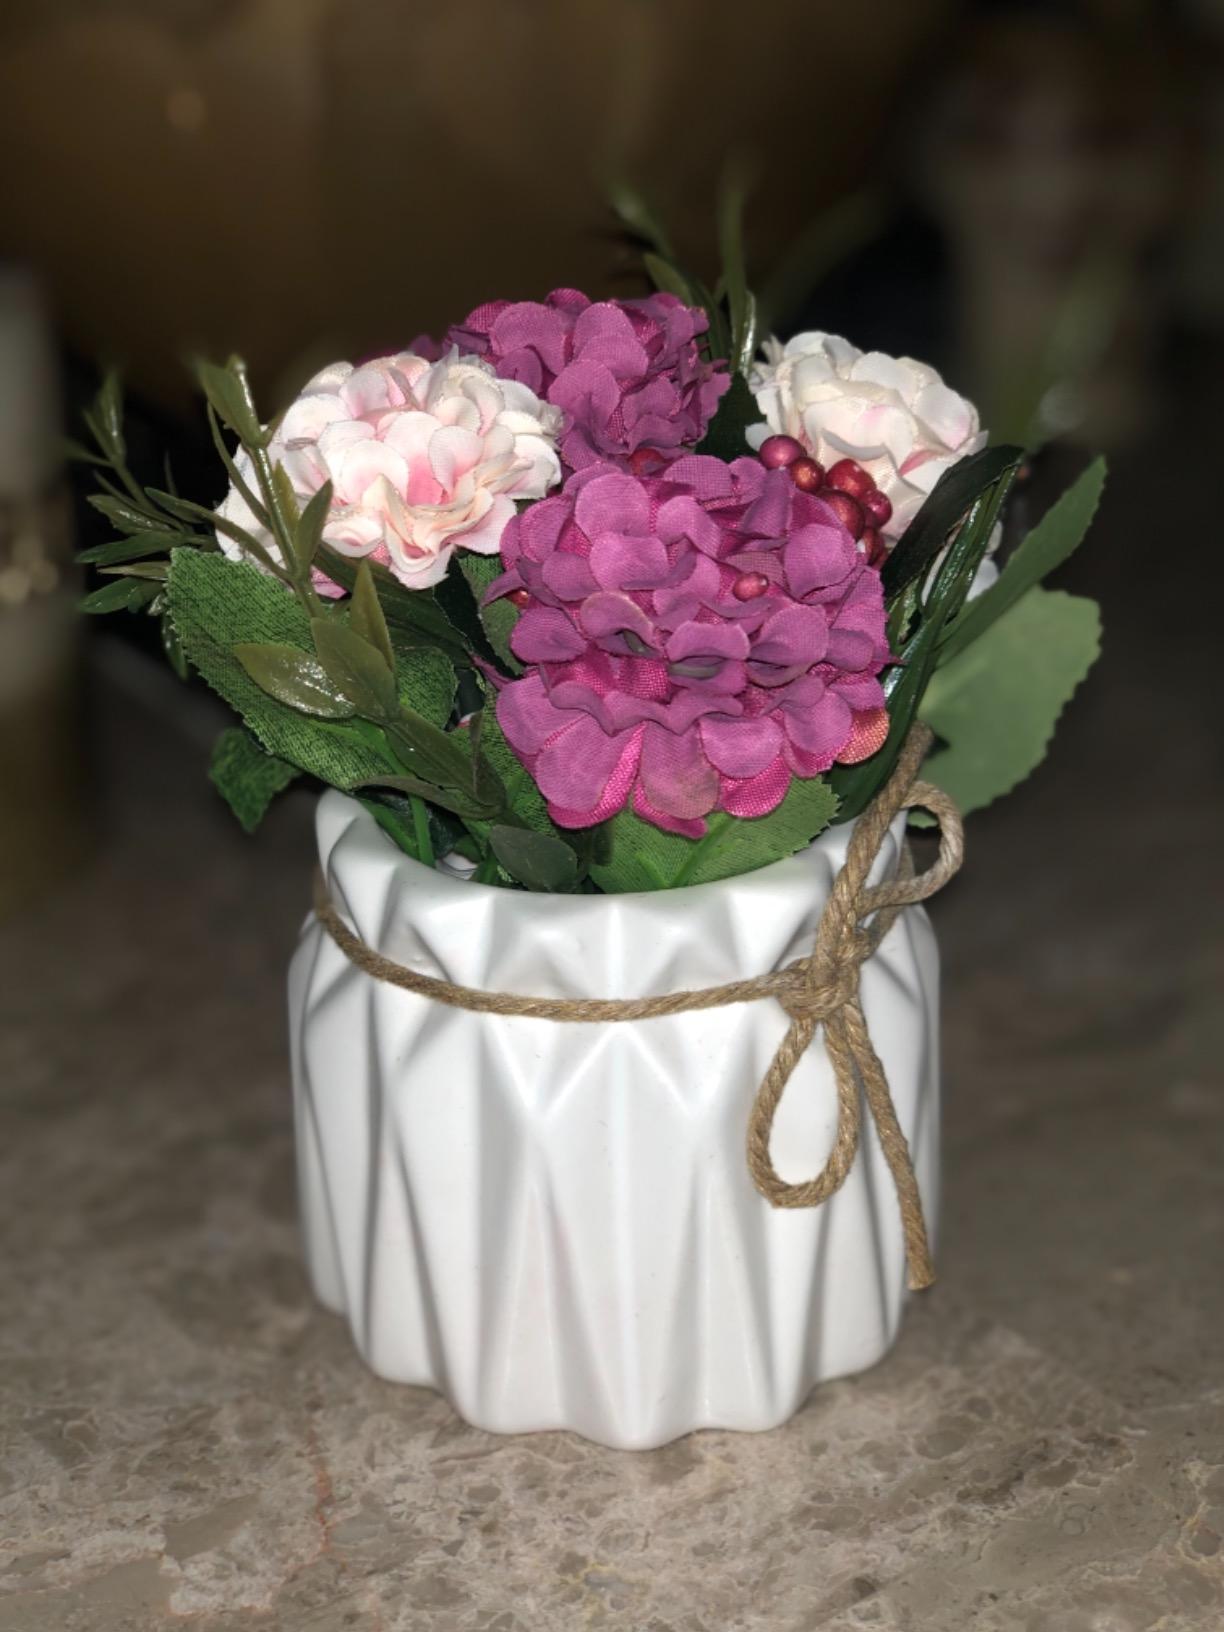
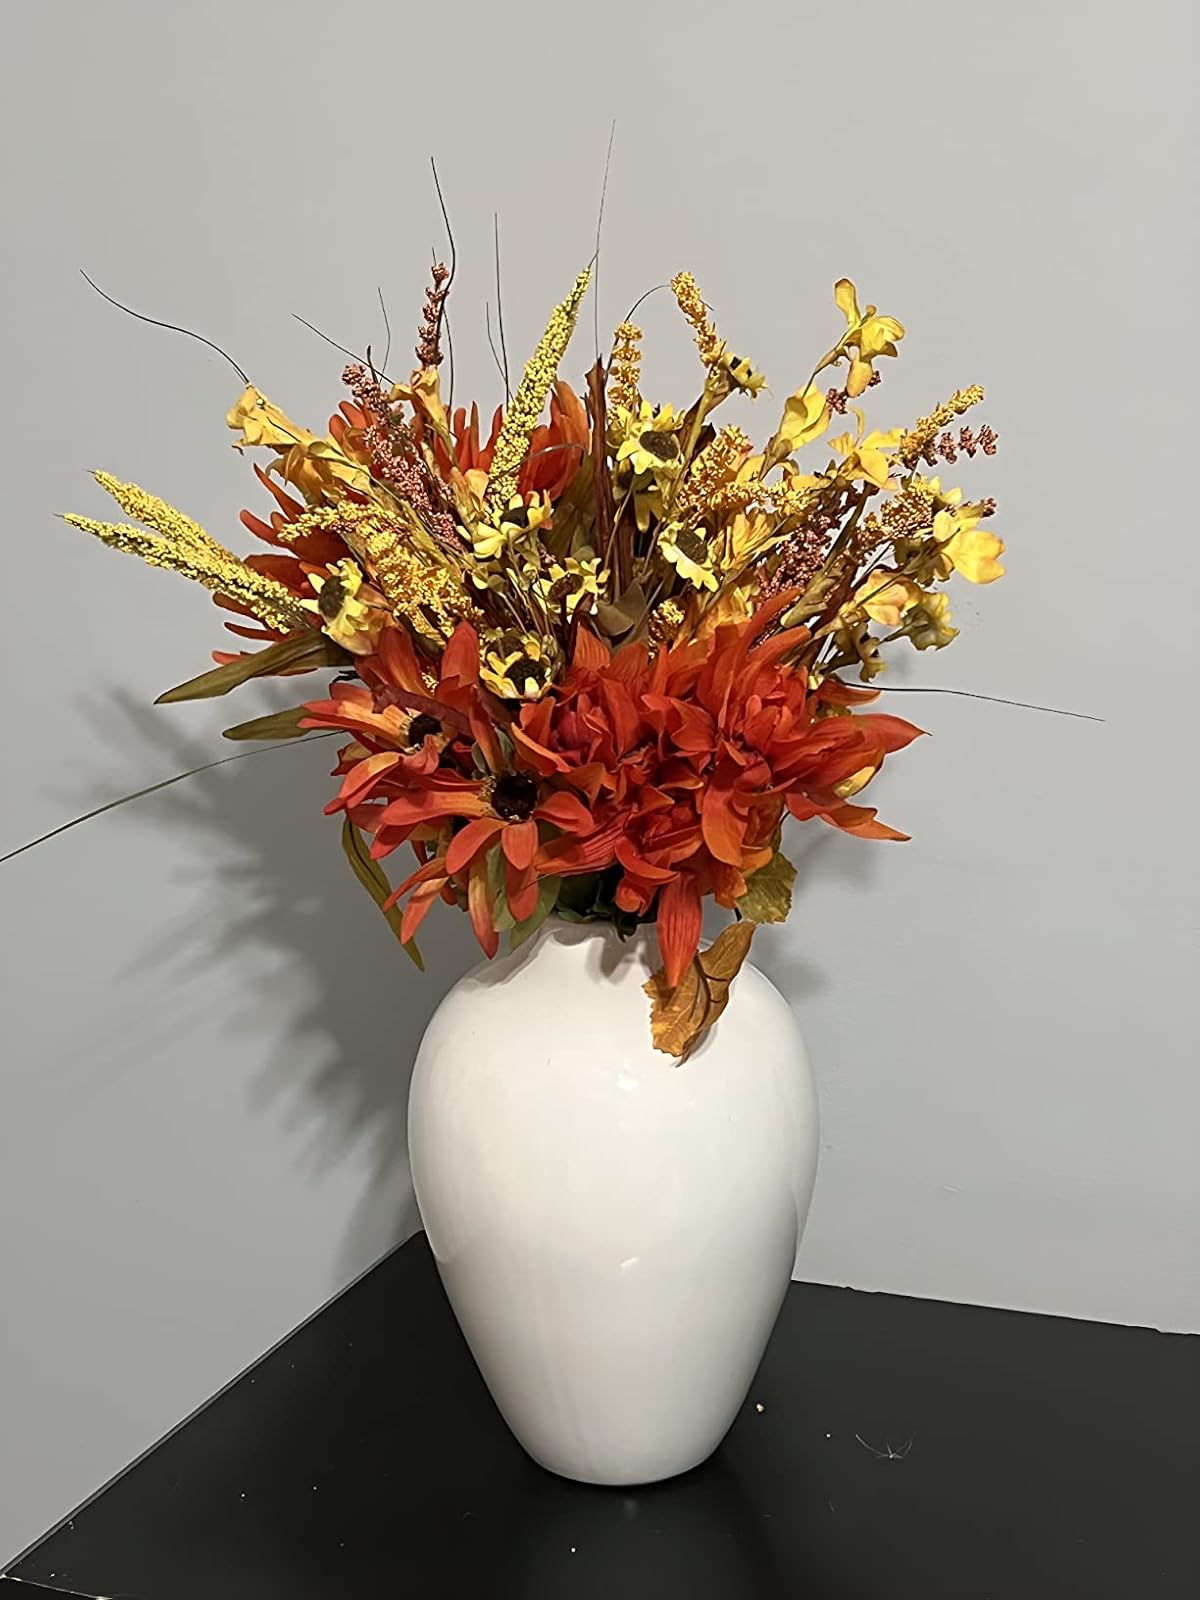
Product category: vase
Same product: no